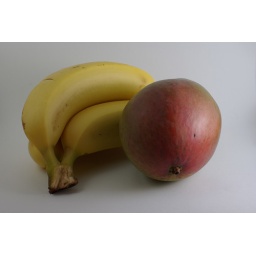
fruit still life in DIY light box